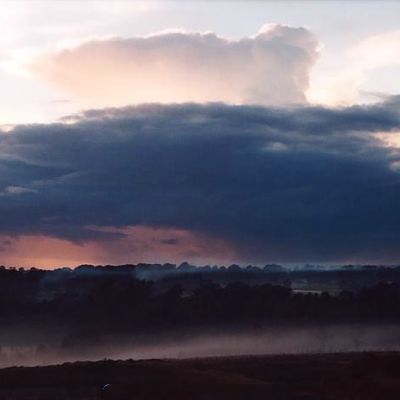
Cloud type: Stratocumulus (Sc)